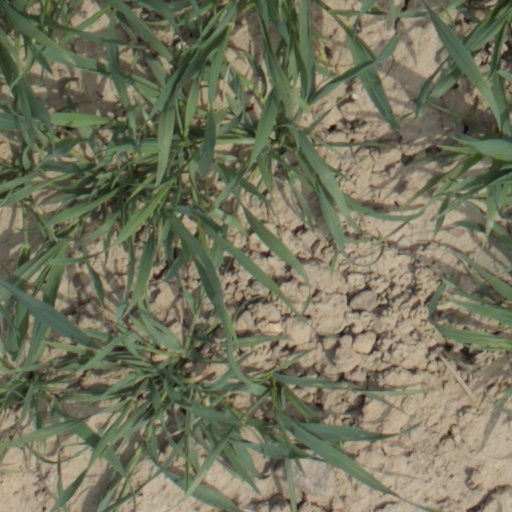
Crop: wheat